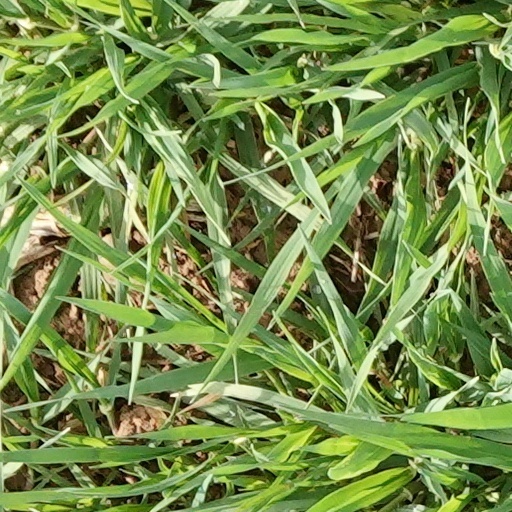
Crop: wheat